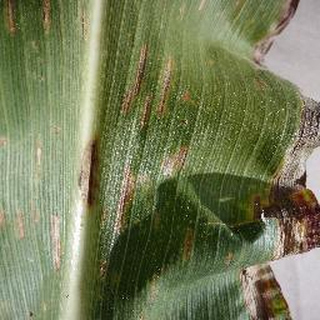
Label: corn_cercospora_leaf_spot